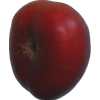
Label: nectarine_flat